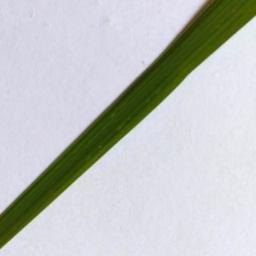
Label: Rice___Healthy